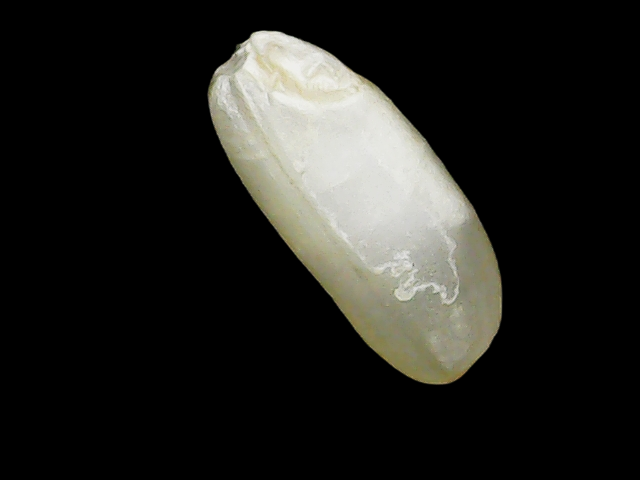
Rice variety: Binadhan24